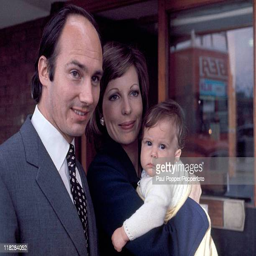
noble person with his wife and person